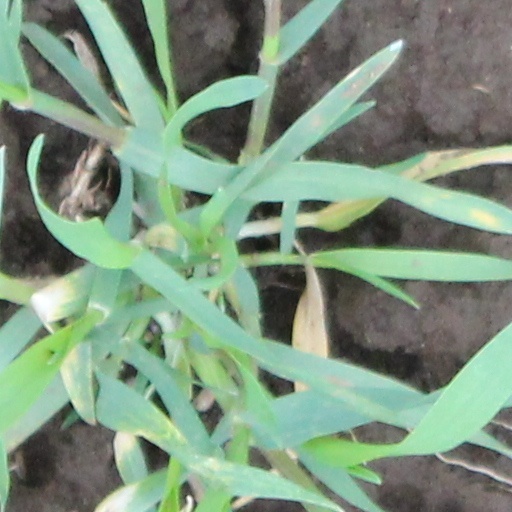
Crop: wheat